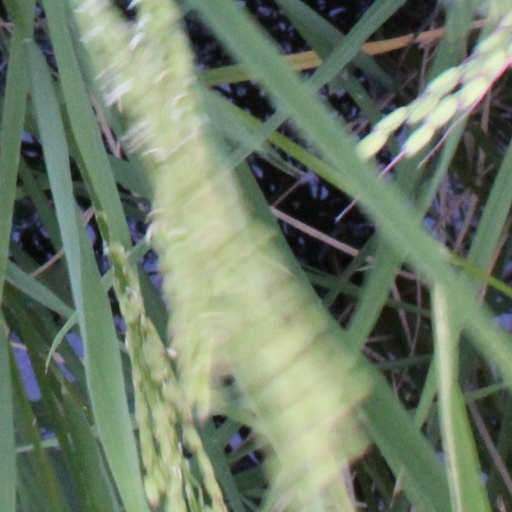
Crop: rice